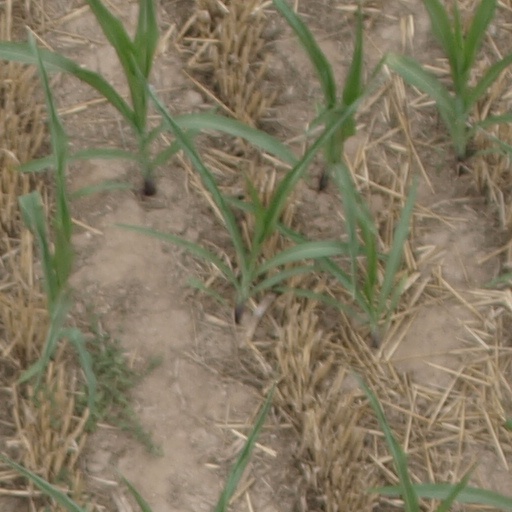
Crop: maize; corn